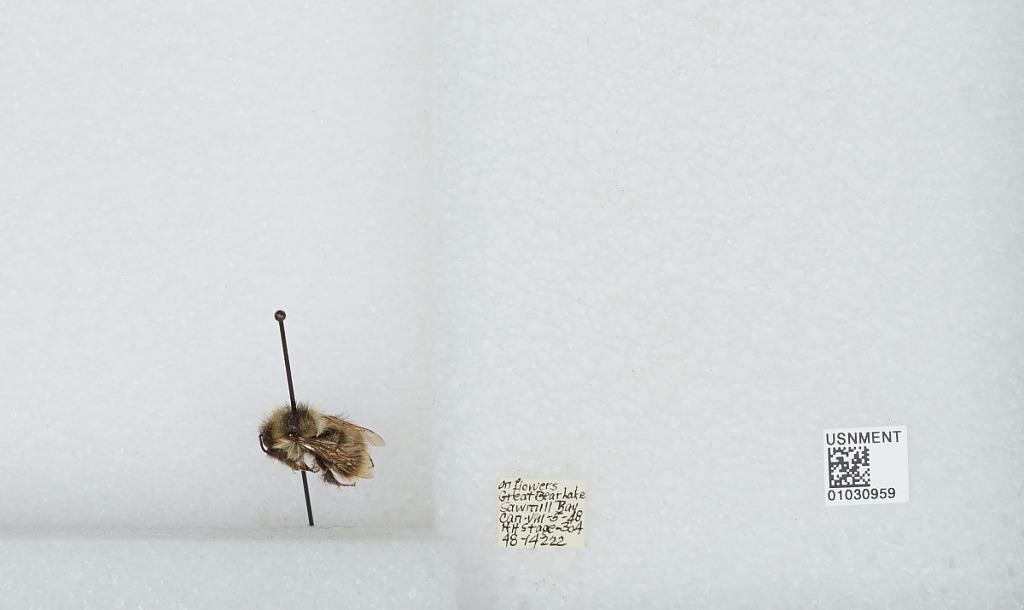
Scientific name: Bombus (Pyrobombus) mixtus Cresson
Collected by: H. Stage
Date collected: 1948-8-5
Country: Canada
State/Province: Northwest Territories
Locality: Sawmill Bay
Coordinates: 65.72, -118.9